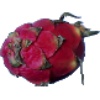
Label: Pitahaya Red 1